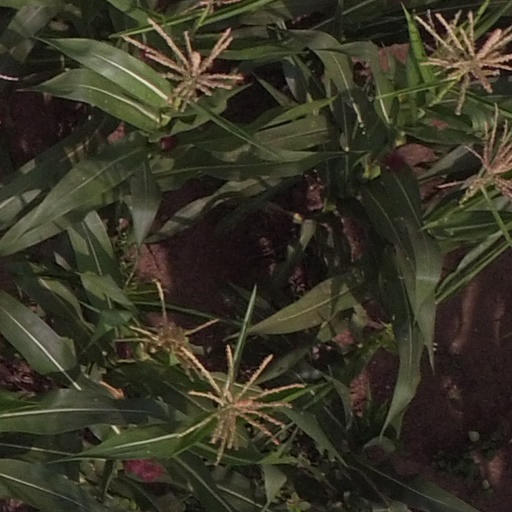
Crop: maize; corn